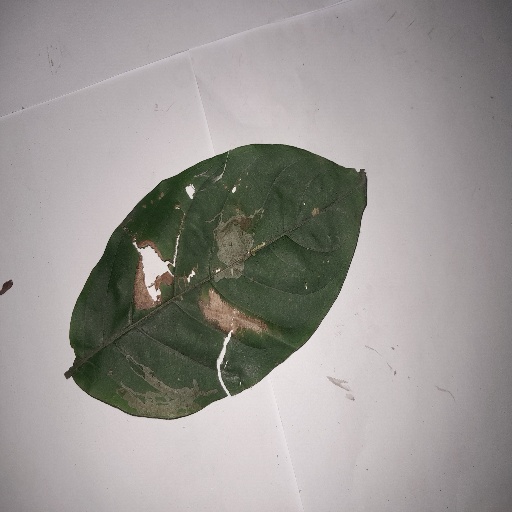
Species: HariTaki
Leaf condition: Bacterial Spot